Cry Wolf (novel)

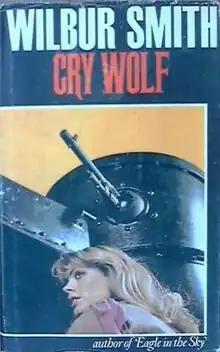
Cover of 1976 Heinemann first edition

Cry Wolf is a 1976 novel by Wilbur Smith set during the 1935 Italian invasion of Ethiopia.